Sky position (RA, Dec in degrees): 186.004, 4.673
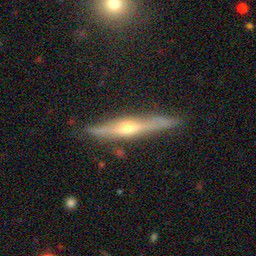
Galaxy morphology: Edge-on Galaxies with Bulge